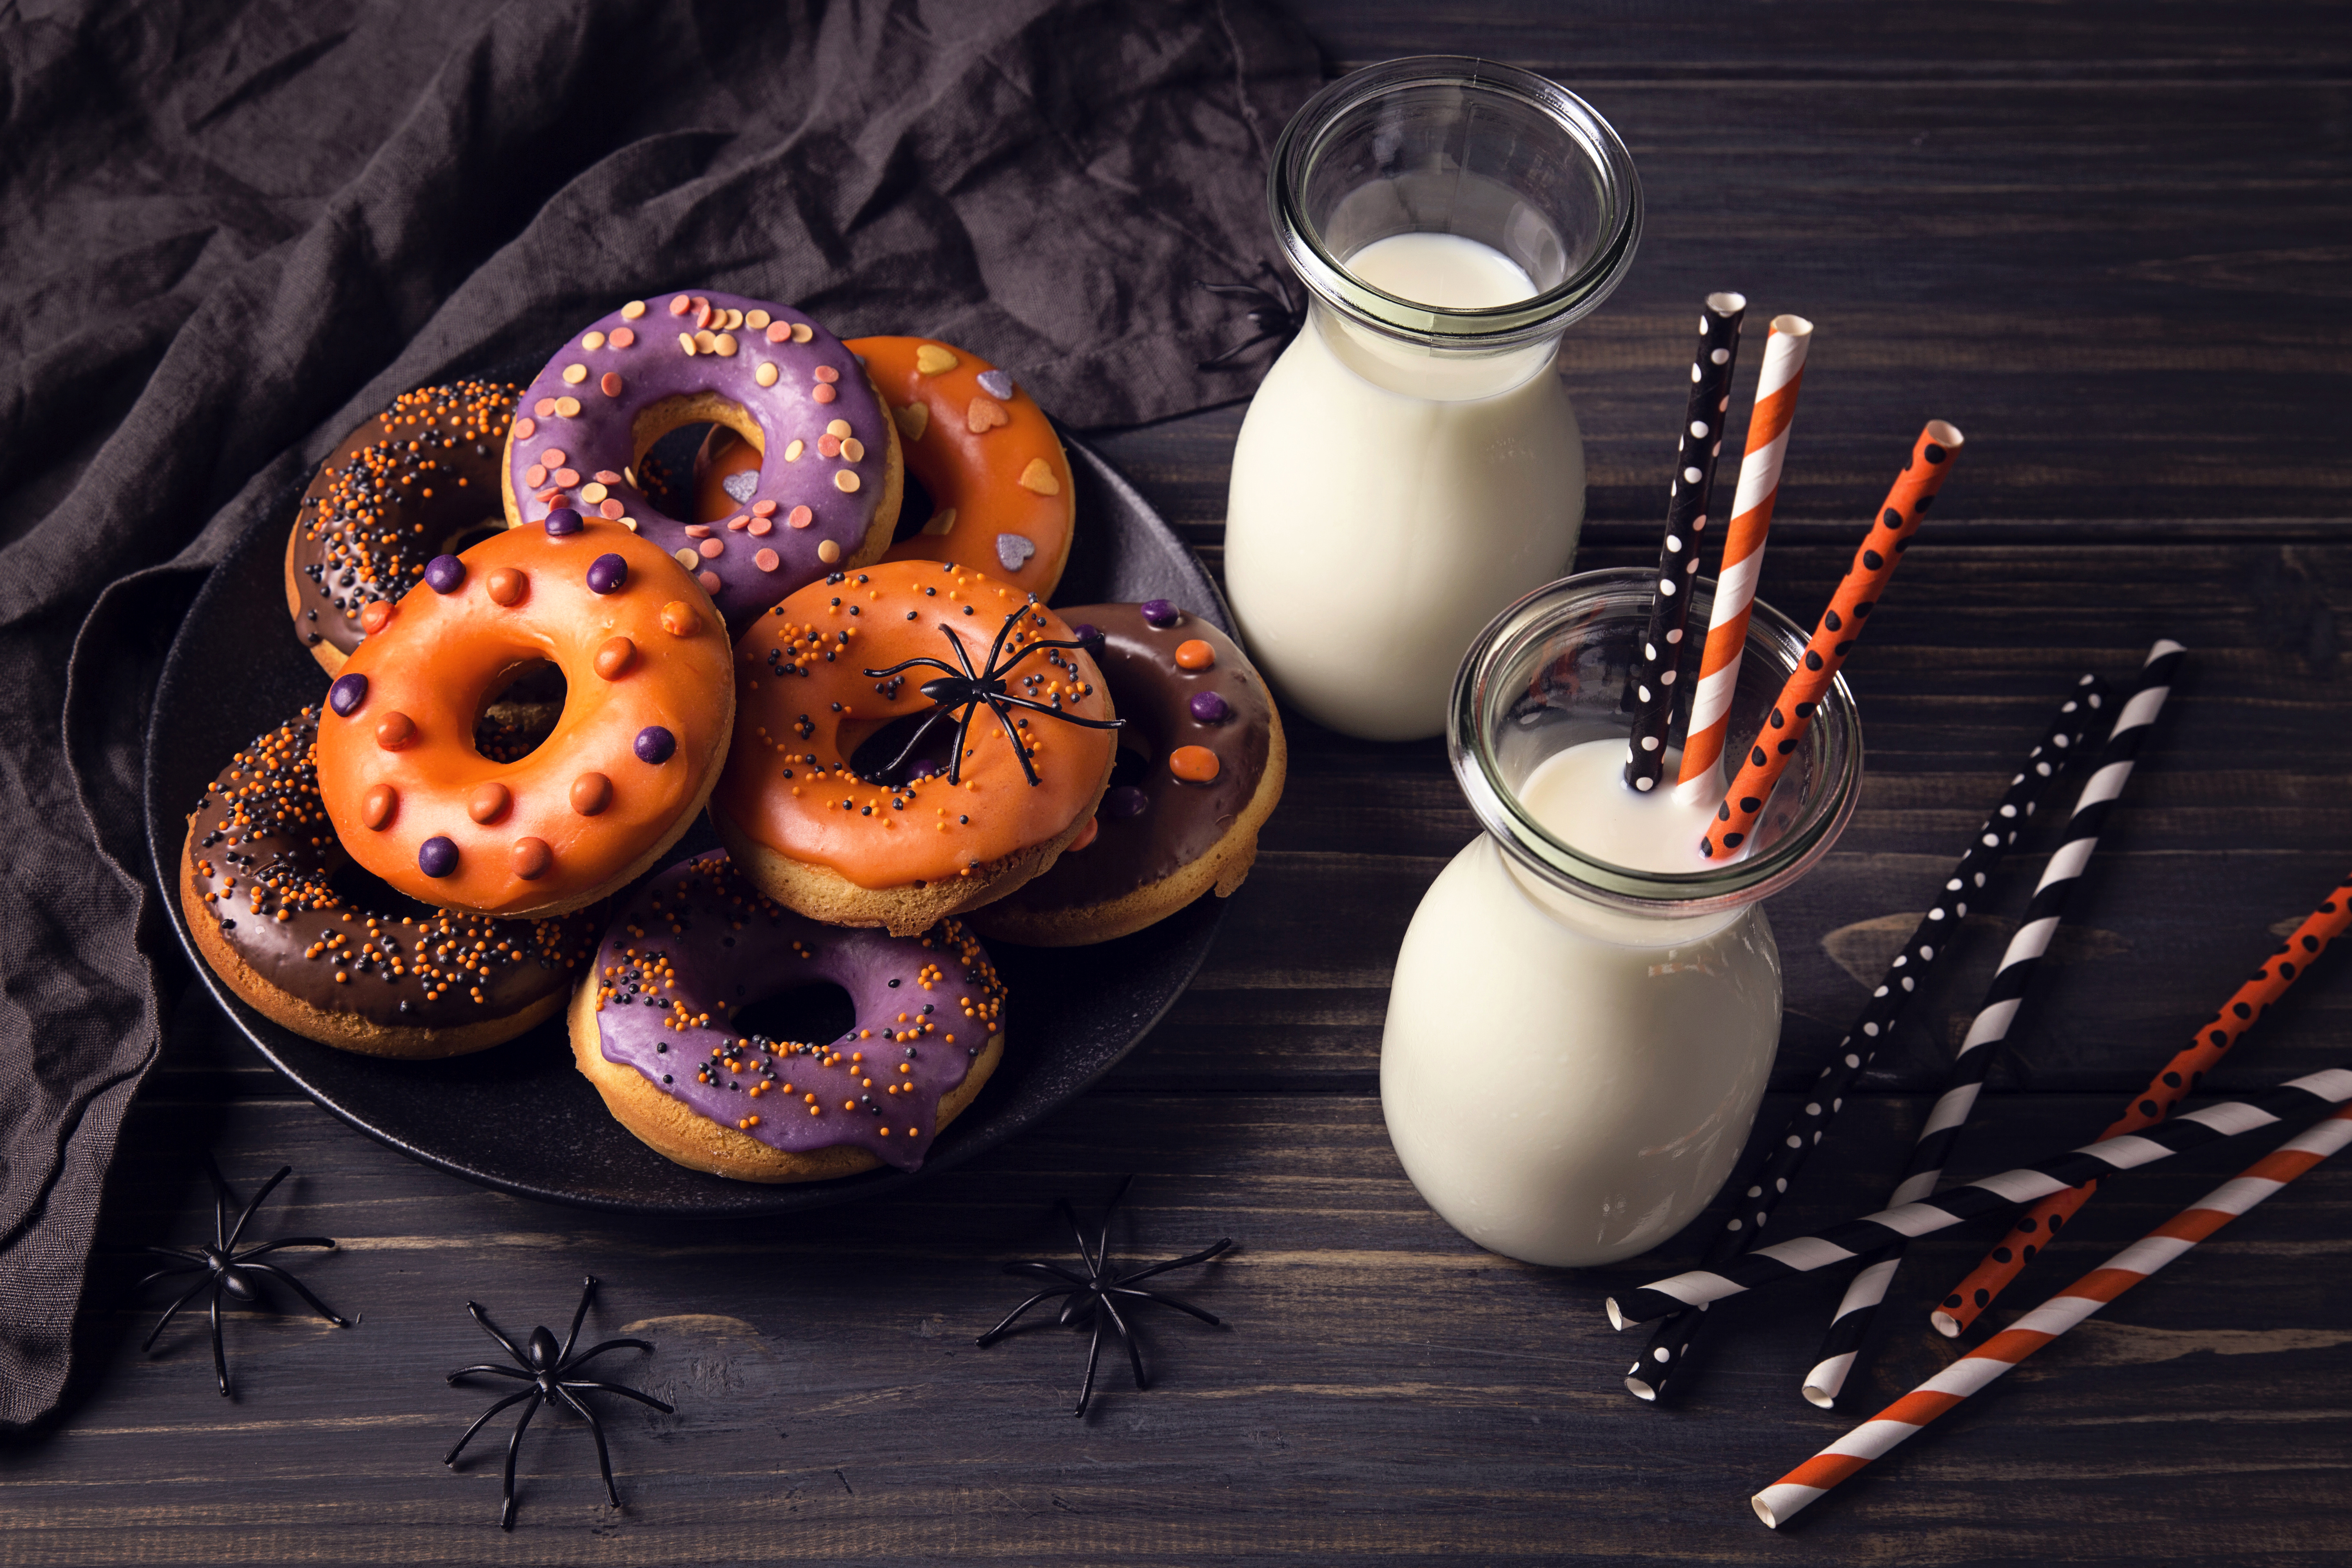
above, assorted, autumn, baked, brown, cake, childhood, chocolate, copy, dark, decoration, dessert, donuts, doughnut, fast, food, frosted, frosting, fun, glass, glaze, glazed, halloween, holiday, horizontal, icing, jar, life, lilac, milk, napkin, orange, party, pumpkin, rustic, seasonal, space, spider, spooky, still, straw, sugar, sweets, top, view, wood, wooden, cuisine, ingredient, baked goods, finger food, ciambella, sweetness, snack, dish, drinkware, still life photography, peach, baking, recipe, plant milk, bagel, serveware, staple food, plate, buttermilk, breakfast, hemp milk, bread, cider doughnut, cup, meal, almond milk, soy milk, candle, sphere, dairy, pastry, invertebrate, Grain milk, Rice milk, produce